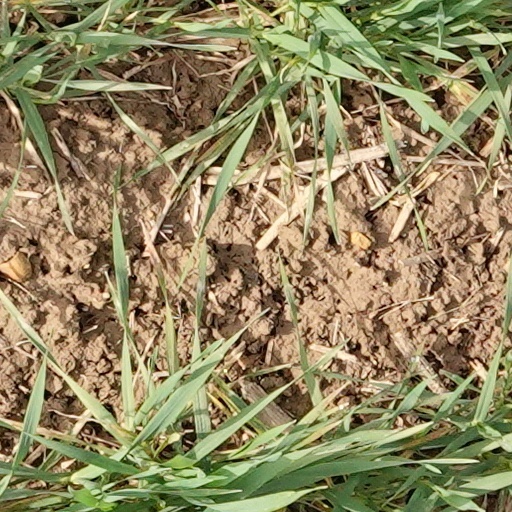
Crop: wheat